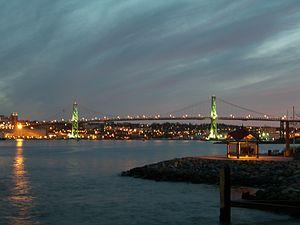
Le pont Angus L. Macdonald connu localement comme « le vieux pont » est un pont suspendu qui traverse le port de Halifax en Nouvelle-Écosse, une province du Canada ; il a été ouvert le 2 avril 1955.